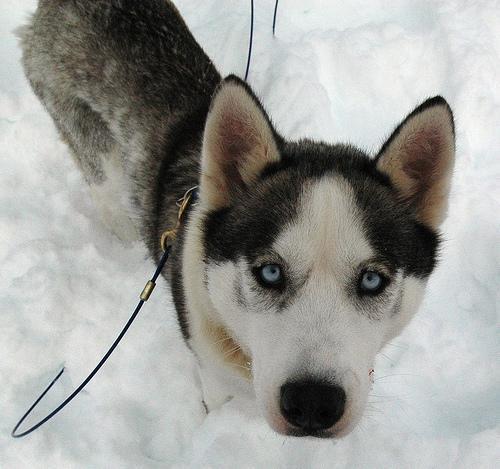
Siberian_husky